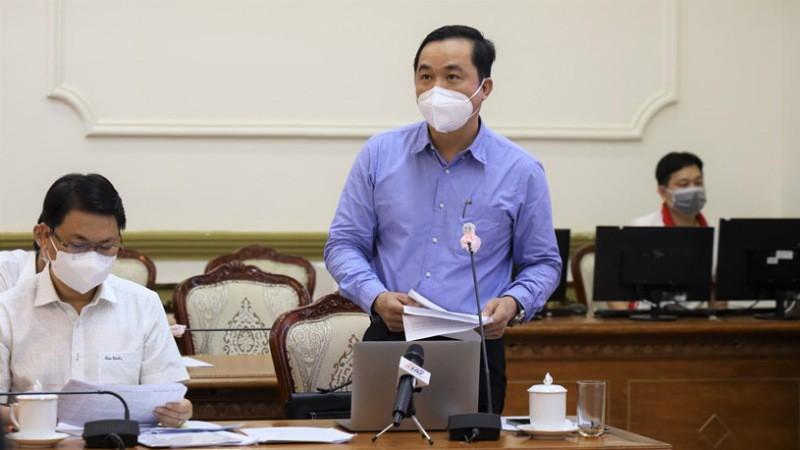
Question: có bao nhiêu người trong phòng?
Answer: có ba người trong phòng